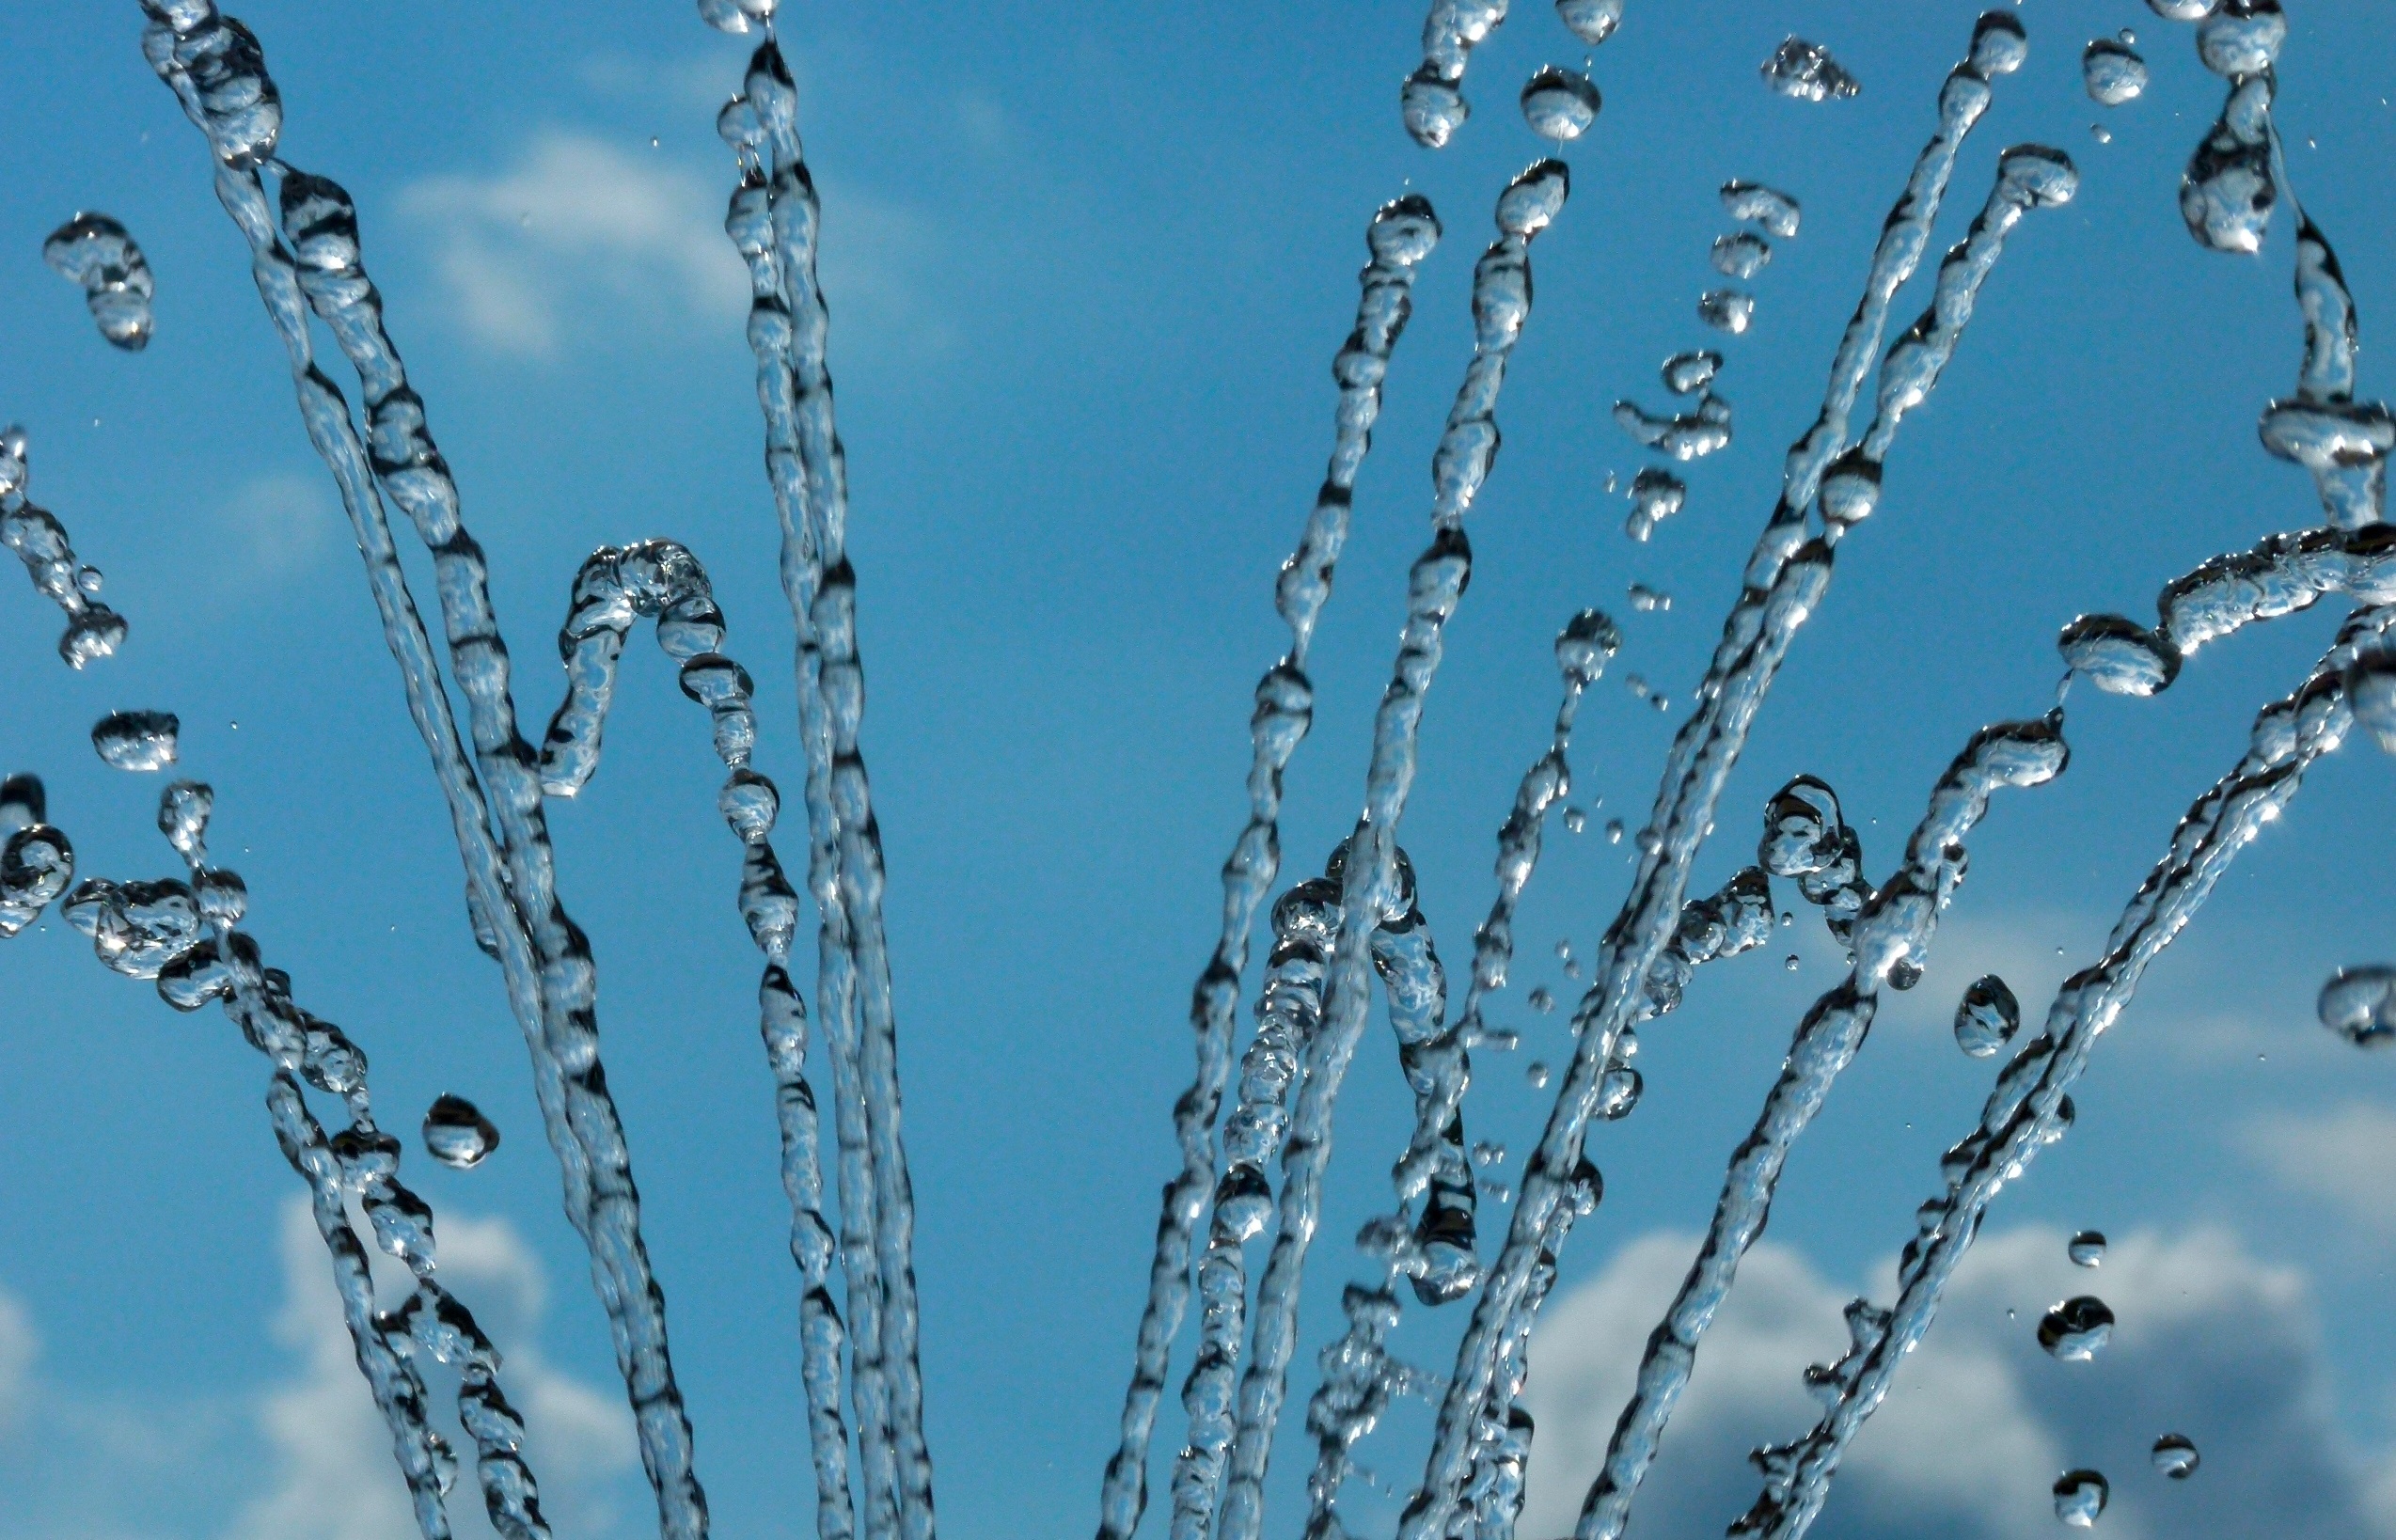
water, branch, winter, drop, dew, frost, ice, close, season, drip, twig, sparkle, icicle, beads, drop of water, moisture, freezing, macro photography, water jet, plant stem